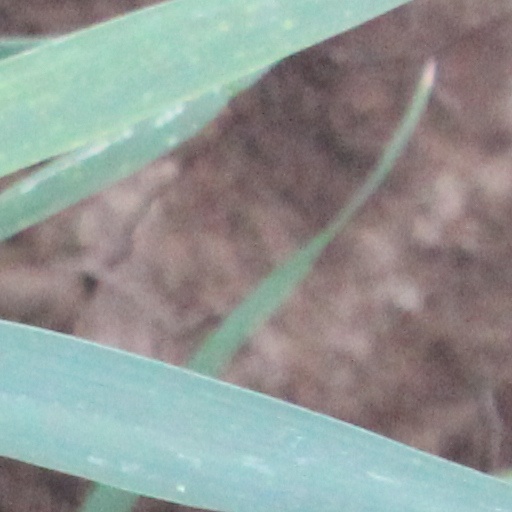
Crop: wheat